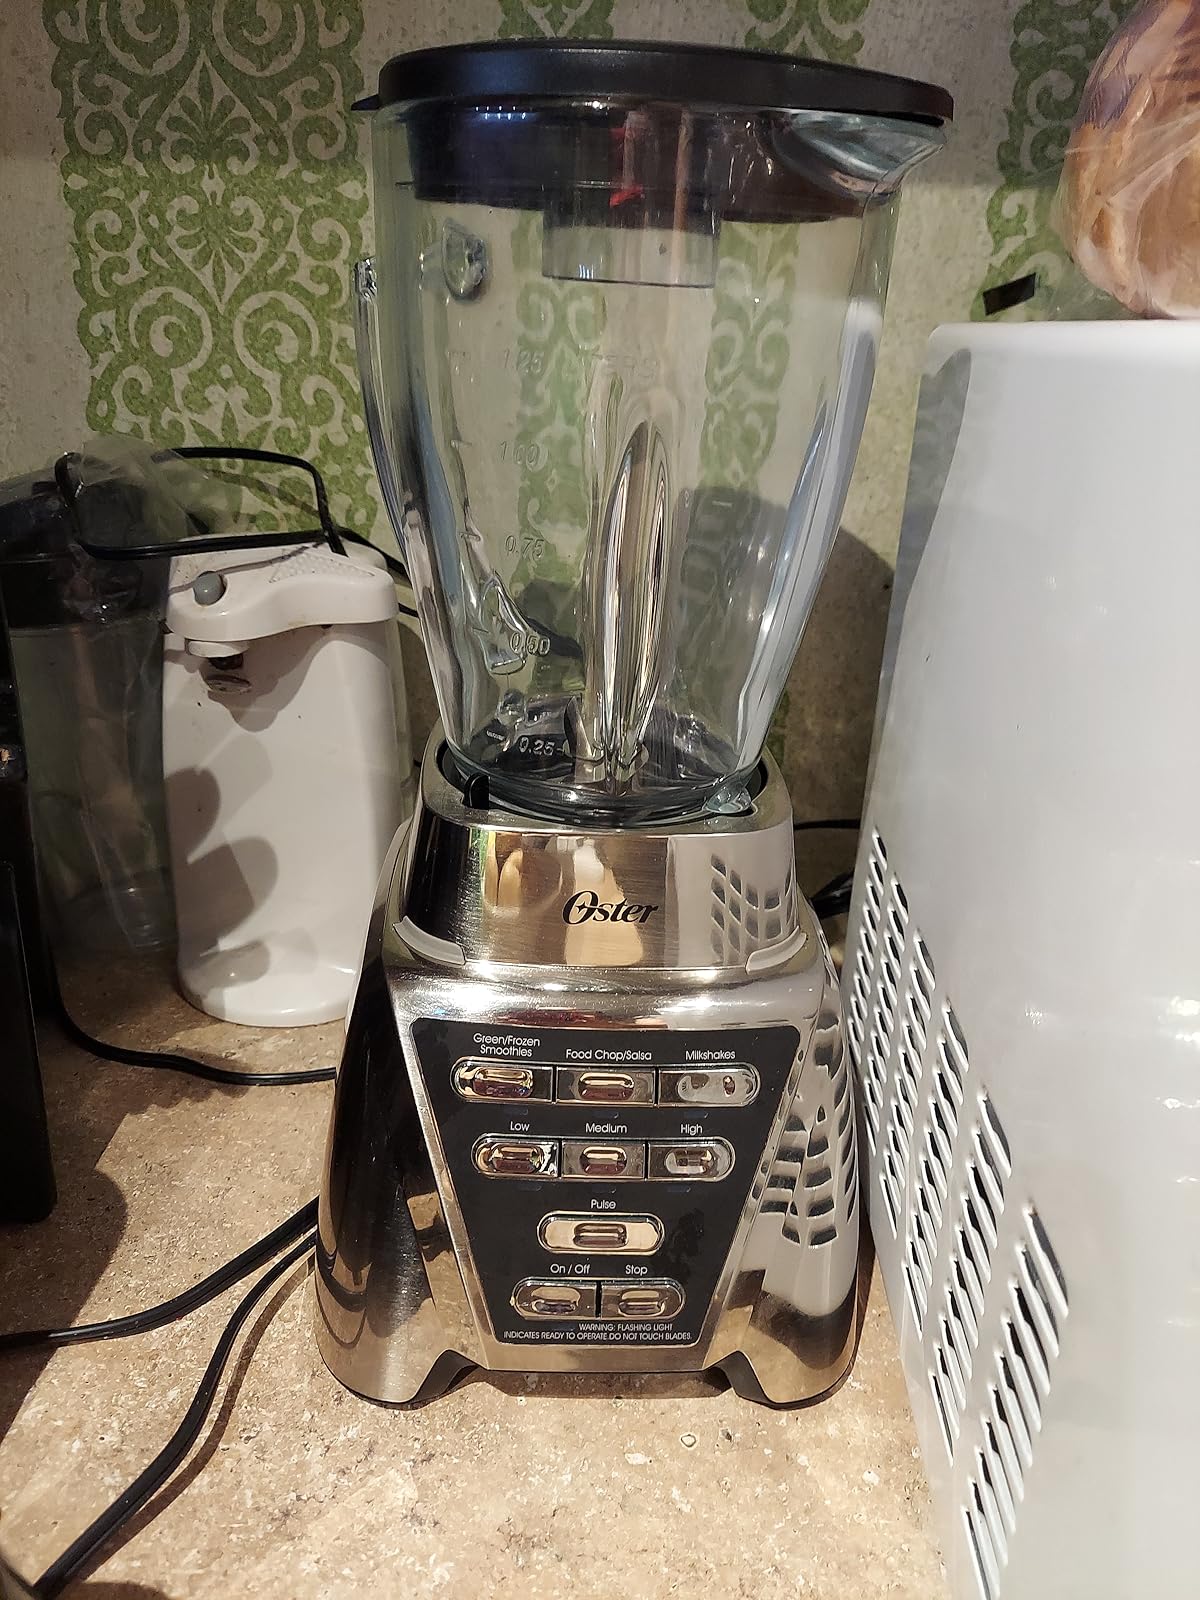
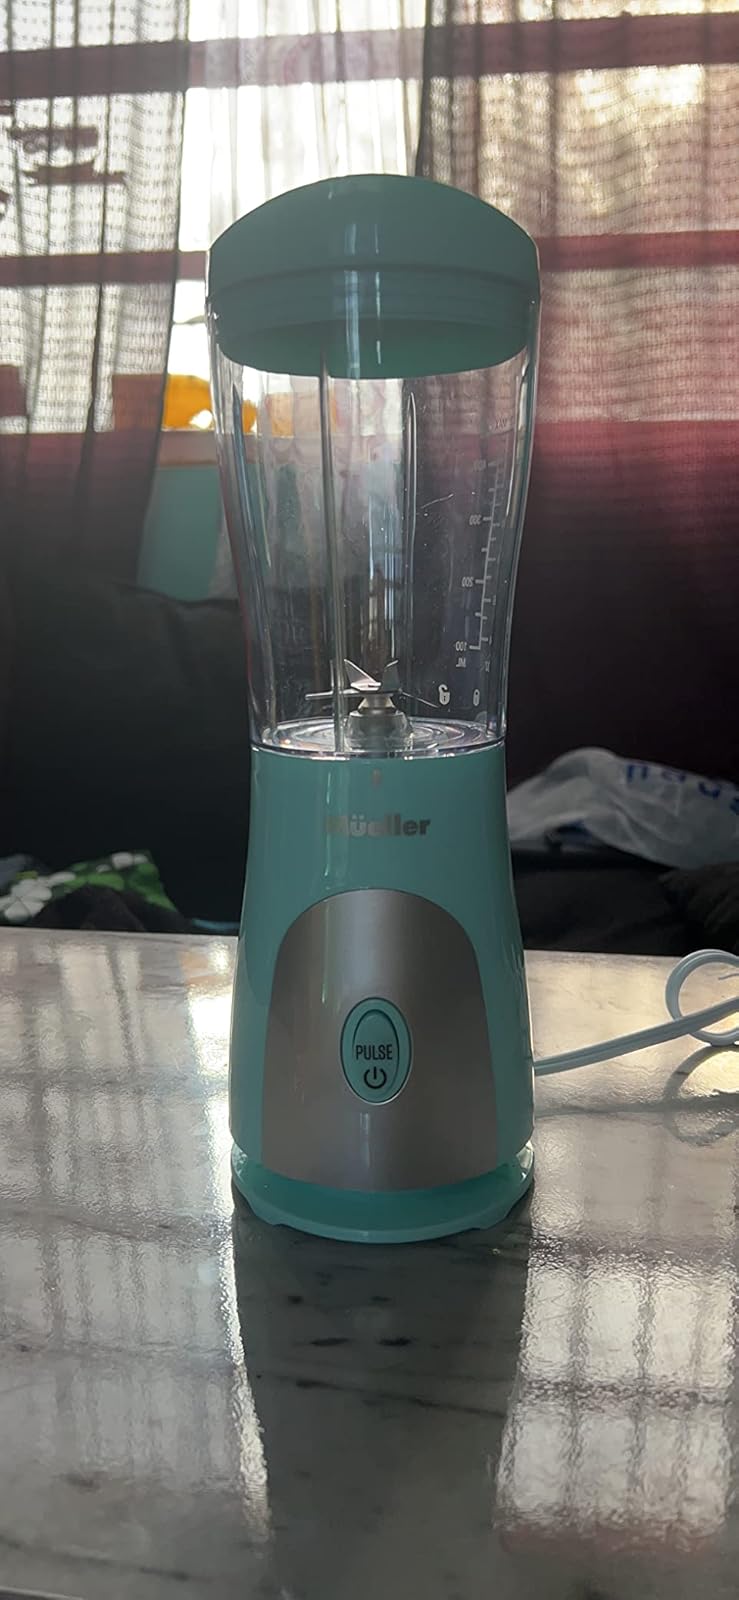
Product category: items_blender
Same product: no